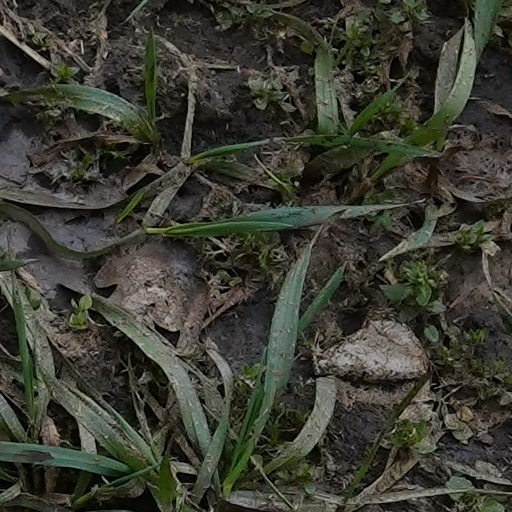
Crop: wheat